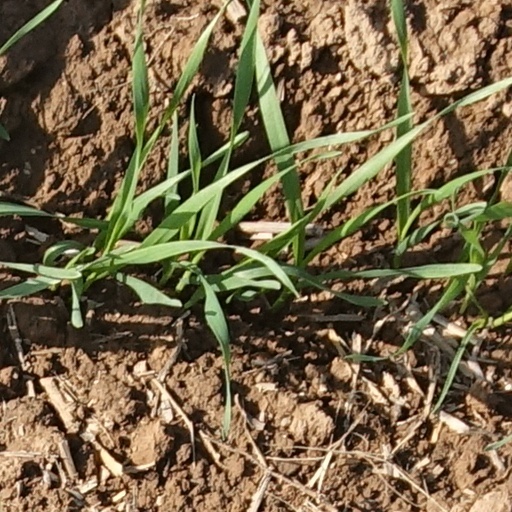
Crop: wheat